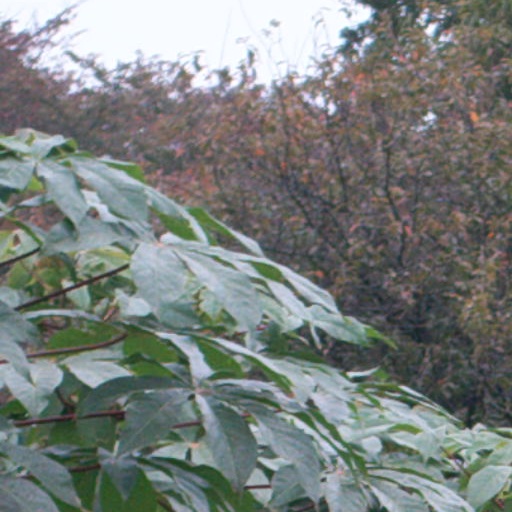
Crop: cassava